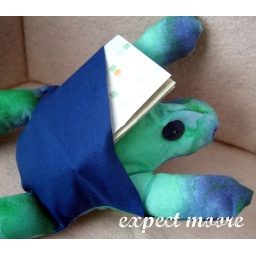
paper book in frog pocket